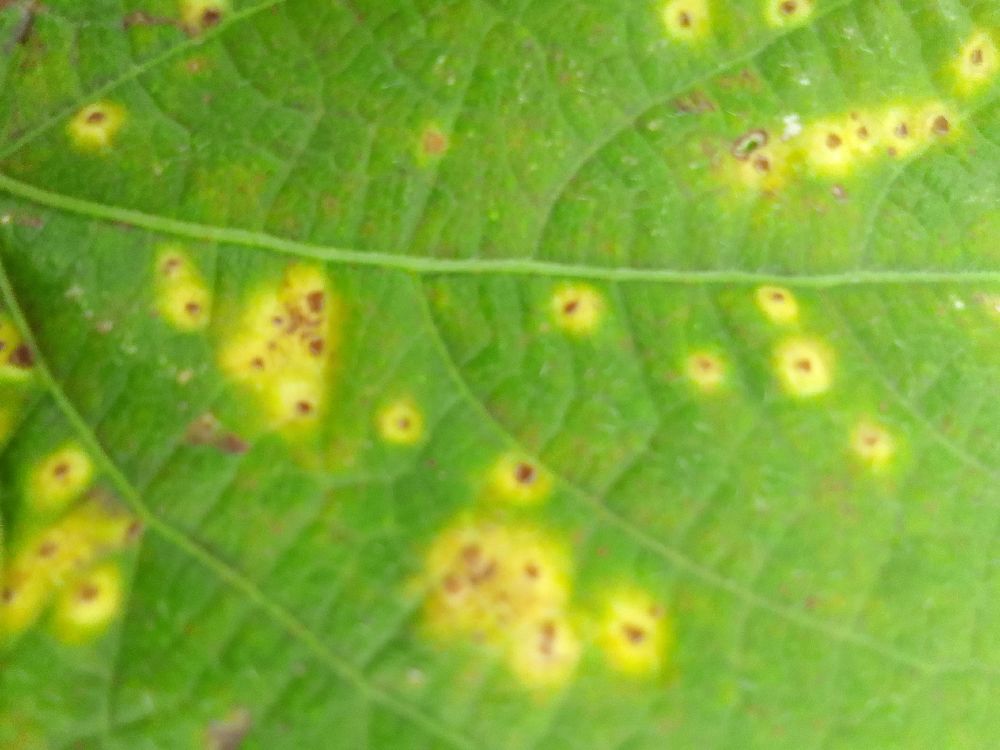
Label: rust